Smile Please (2017 film)

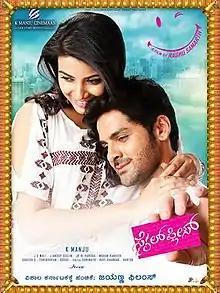
Theatrical Poster

Smile Please is a 2017 Indian Kannada romance film written and directed by Raghu Samarth, produced by K Manju under the banner K Manju Cinemaas. The film stars Gurunandan and Kavya Shetty in the lead roles. It began production in the mid of 2016.